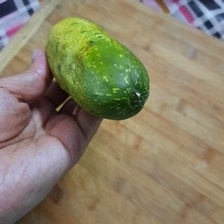
Label: cucumber